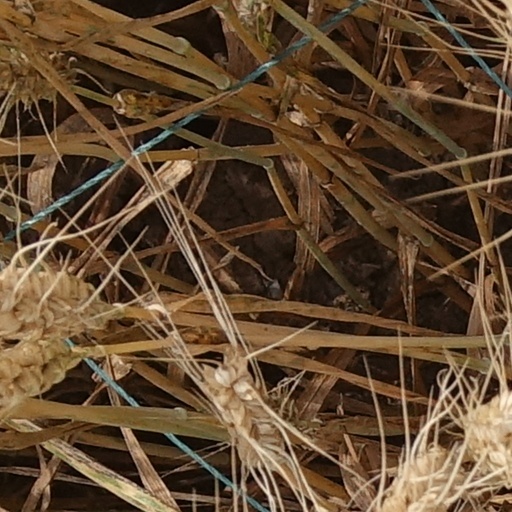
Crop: wheat